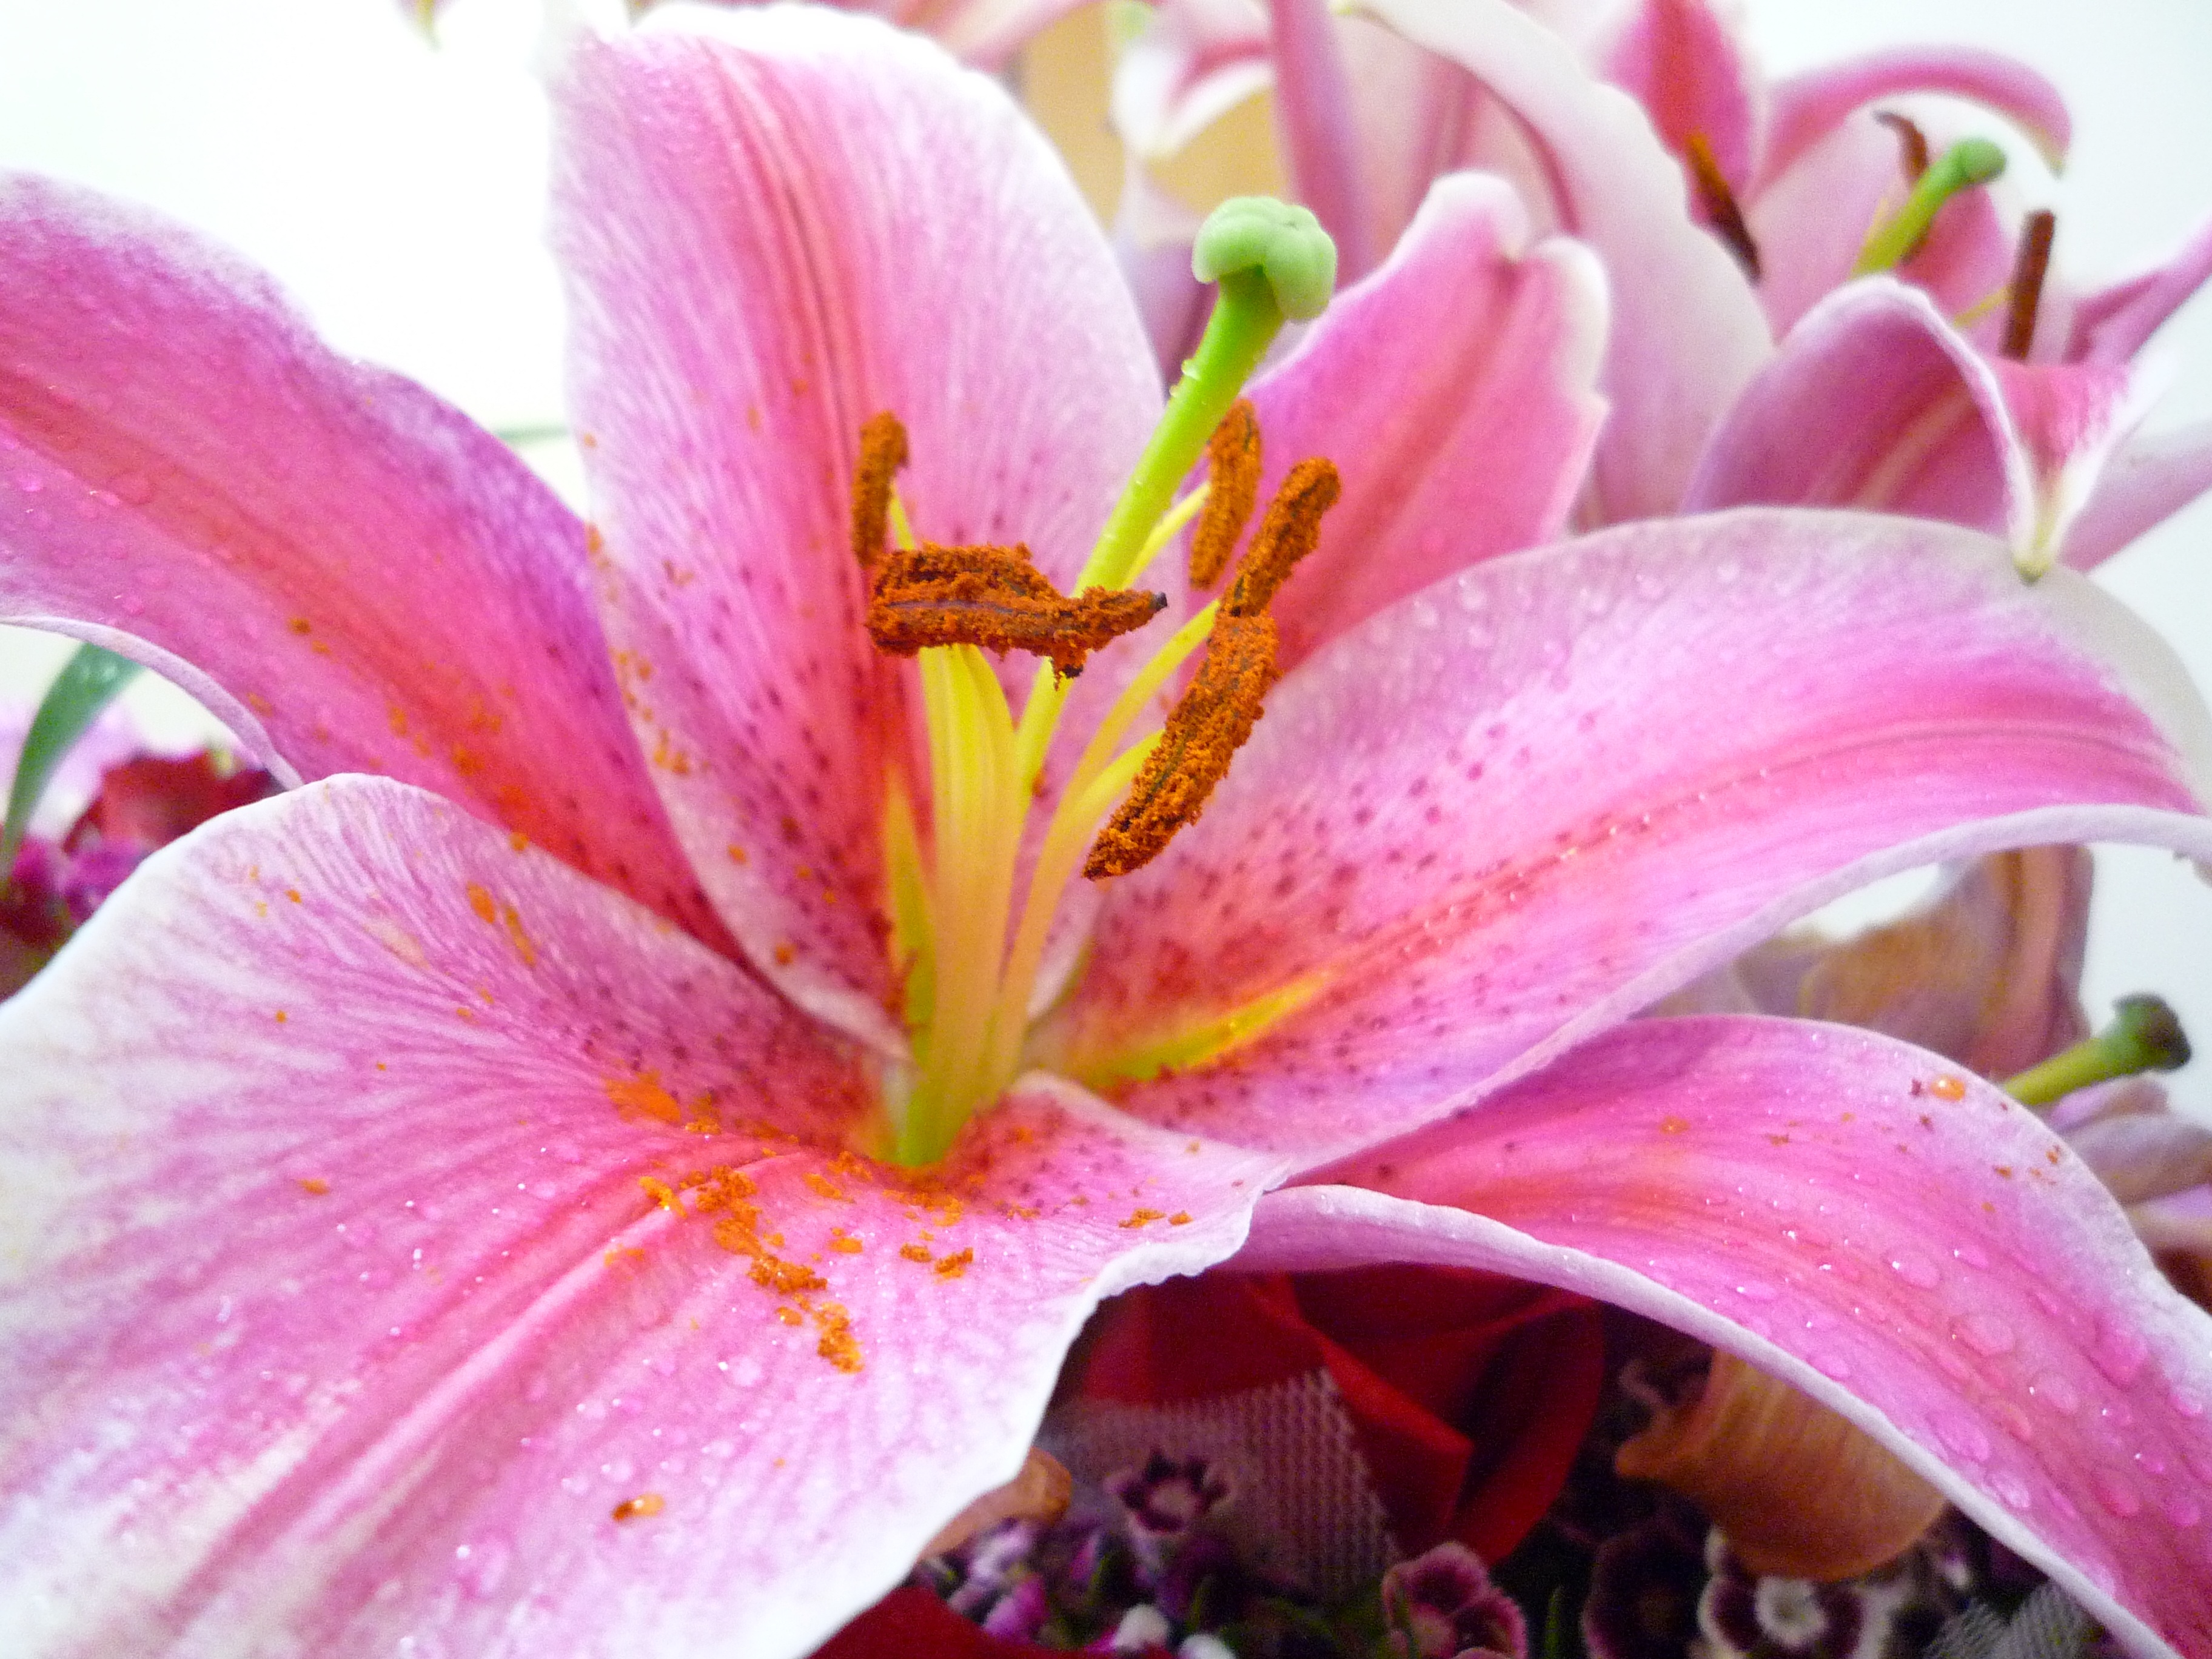
blossom, plant, flower, petal, bloom, floral, blooming, pink, flora, lily, daylily, macro photography, day lily, flowering plant, land plant